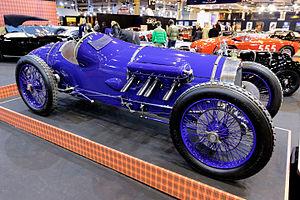
Delage est une écurie de compétition automobile du constructeur automobile français Delage de Louis Delâge, avec un important palmarès de succès en course des années 1920.
La Formule Grand Prix est une catégorie de voitures de type monoplace de compétition. Le terme adopté en 1922 par l'AIACR en référence aux Grands Prix automobiles, regroupe les entreprises et les pilotes les plus talentueux de l'époque.